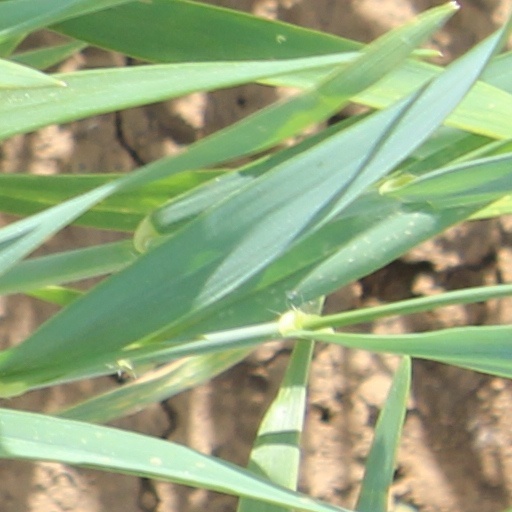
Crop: wheat